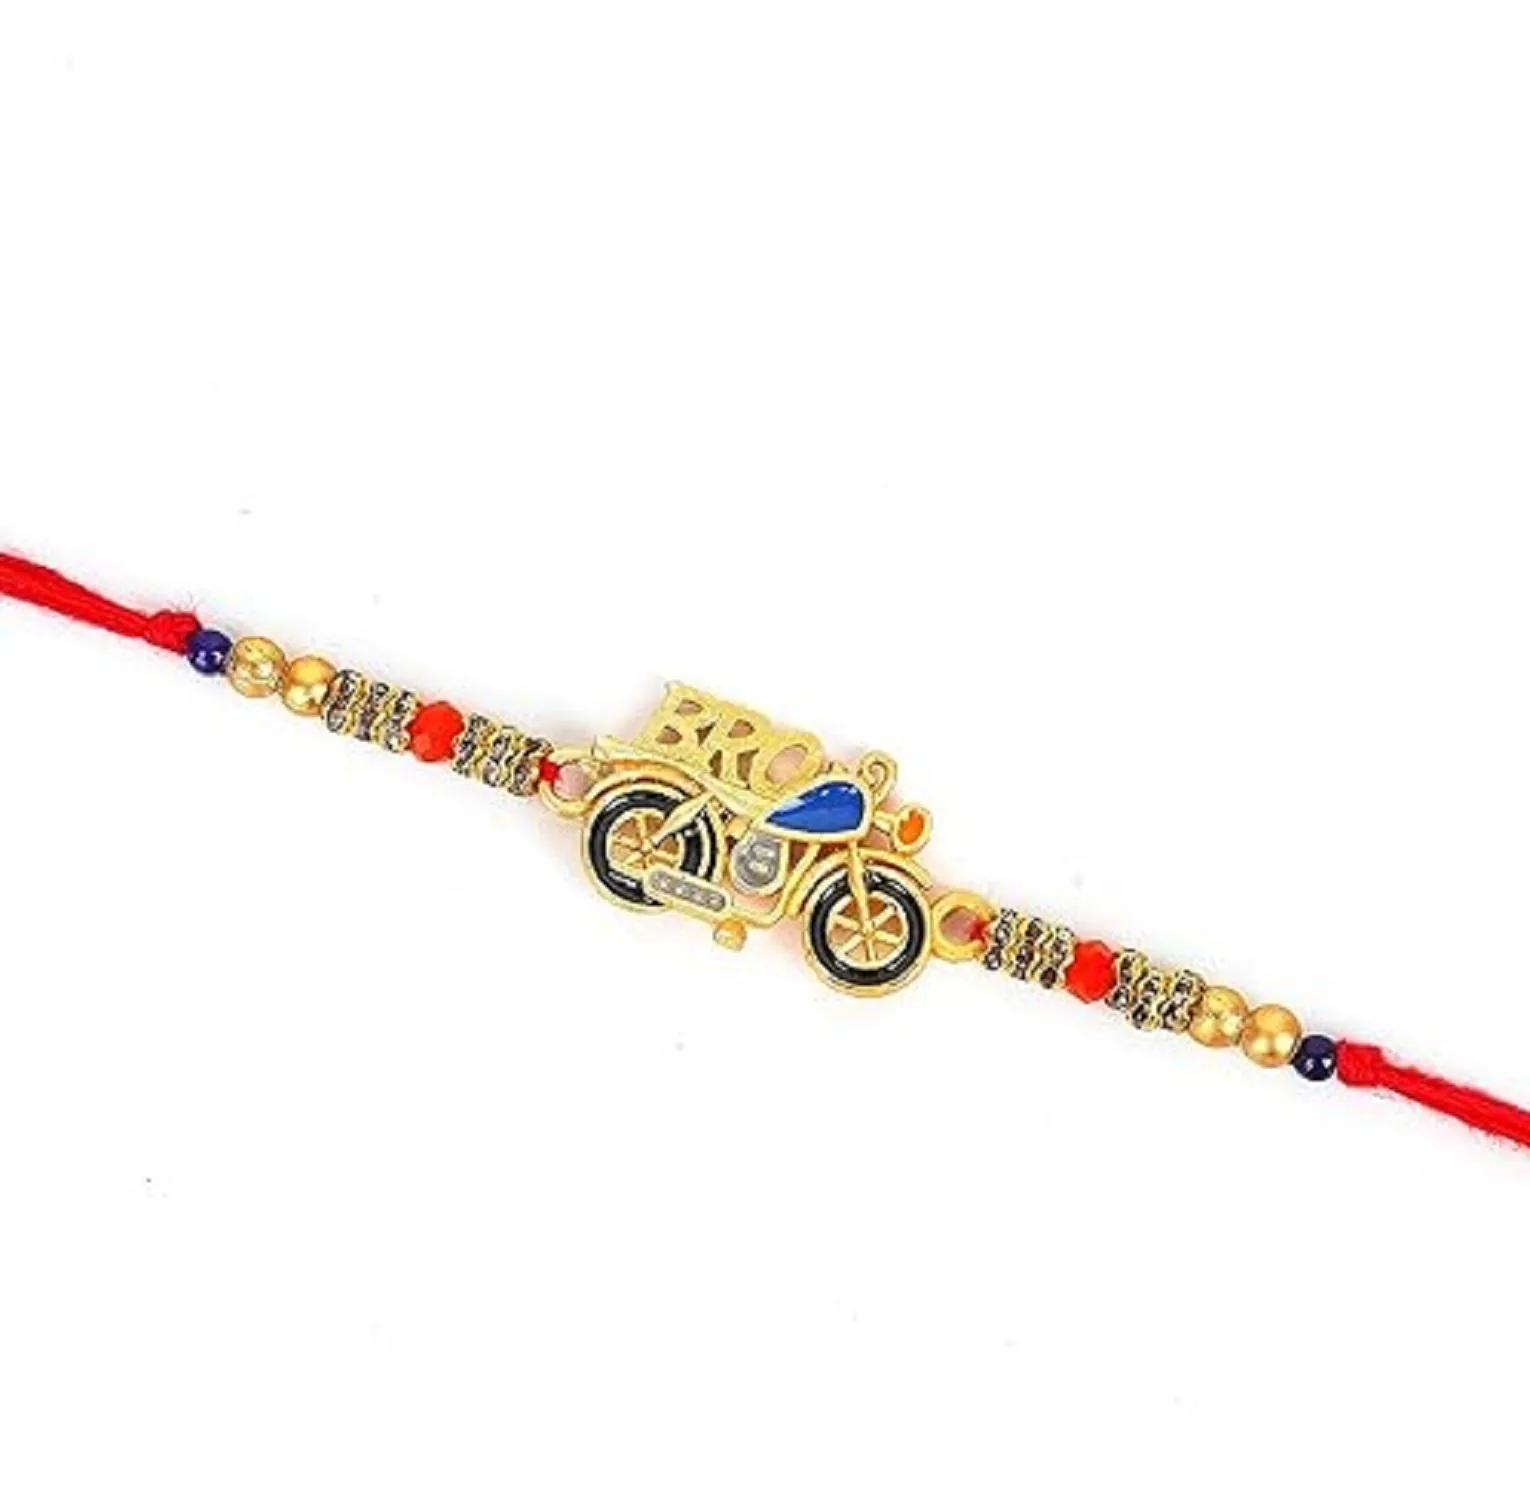
VIBRANCE Traditional 1 bullet Rakhi for Raksha Bandhan.
Type: Rakhis
Brand: VIBRANCE
Price: Rs. 249
 Raksha Bhandan is a celebration of the bond between a brother and sister. We specialize in creating unique rakhi designs for every brother and sister. Our rakhi collection ranges from traditional to modern designs, all of which are handcrafted with love and care. We strive to make each Raksha Bhandan special for our customers by providing the perfect rakhi for their loved ones. With our wide range of designs and styles, you can find the perfect rakhi for your brother or sister. Shop with us today to make your Raksha Bhandan magical. The design of the delivered product or parts of it may vary slightly from what is shown in the image. 
Features: Festival Rakhi, Roli Chawal and Greeting card. Pillow and other Decorative Item only for Decoration,Use this beautiful rakhi for the blessed occasion of rakshabandhan,Gift you brother this wonderful and fabulous looking rakhi this Rakshabandhan and express your love in the most amazing way